Casimir IV Jagiellon

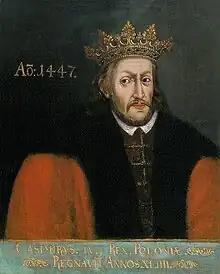
Casimir IV, 17th-century depiction by an unknown artist

Casimir IV (Casimir Andrew Jagiellon; ; Lithuanian: ; 30 November 1427 – 7 June 1492) was Grand Duke of Lithuania from 1440 and King of Poland from 1447 until his death in 1492. He was one of the most active Polish-Lithuanian rulers; under him, Poland defeated the Teutonic Knights in the Thirteen Years' War and recovered Pomerania.